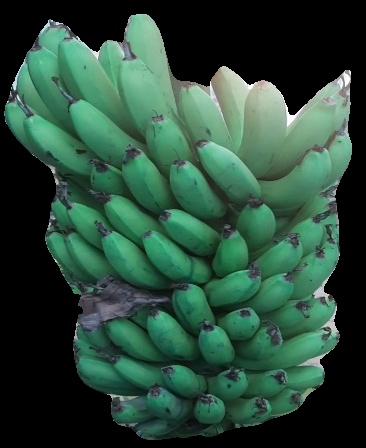
Variety: pachbale
Grade: grade2